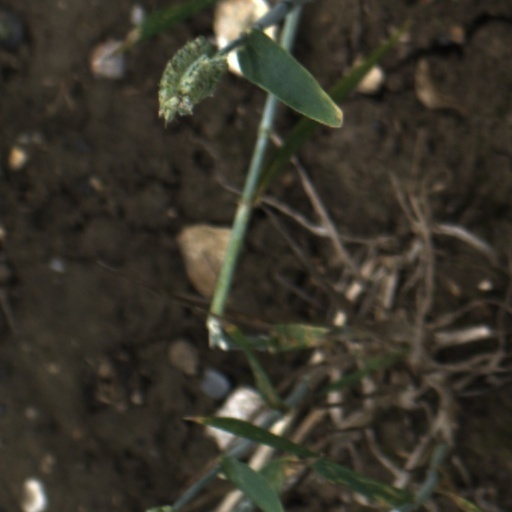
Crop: wheat